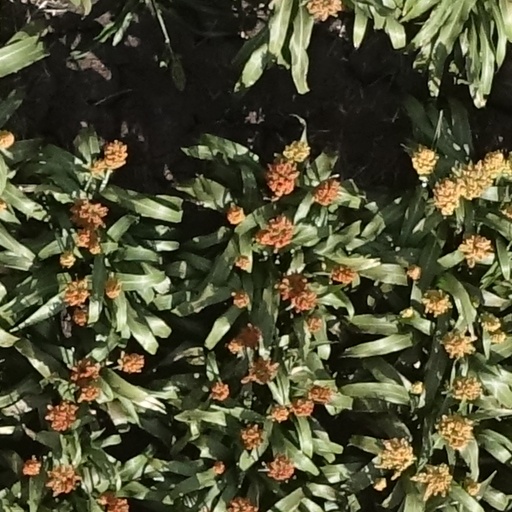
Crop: sorghum